Clachnaharry

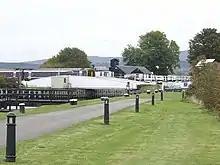
Railway swing bridge over the canal

The Caledonian Canal begins at Clachnaharry, connecting to the Beauly Firth via a sea lock. The Far North Line also passes through, crossing the canal on a swing bridge. Clachnaharry used to have a railway station. This station opened in 1869 on the Inverness and Ross-shire Railway, and was the first stop after leaving Inverness, but closed in 1913.